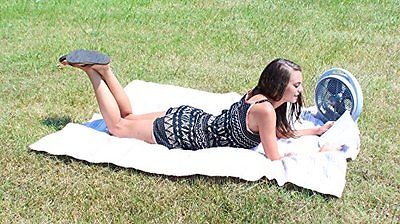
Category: fan